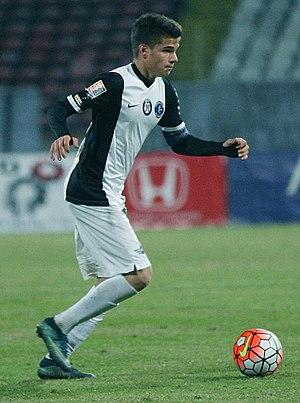
Ianis Hagi, né le 22 octobre 1998 à Istanbul, est un footballeur international roumain. Il évolue au poste de milieu offensif aux Glasgow Rangers.